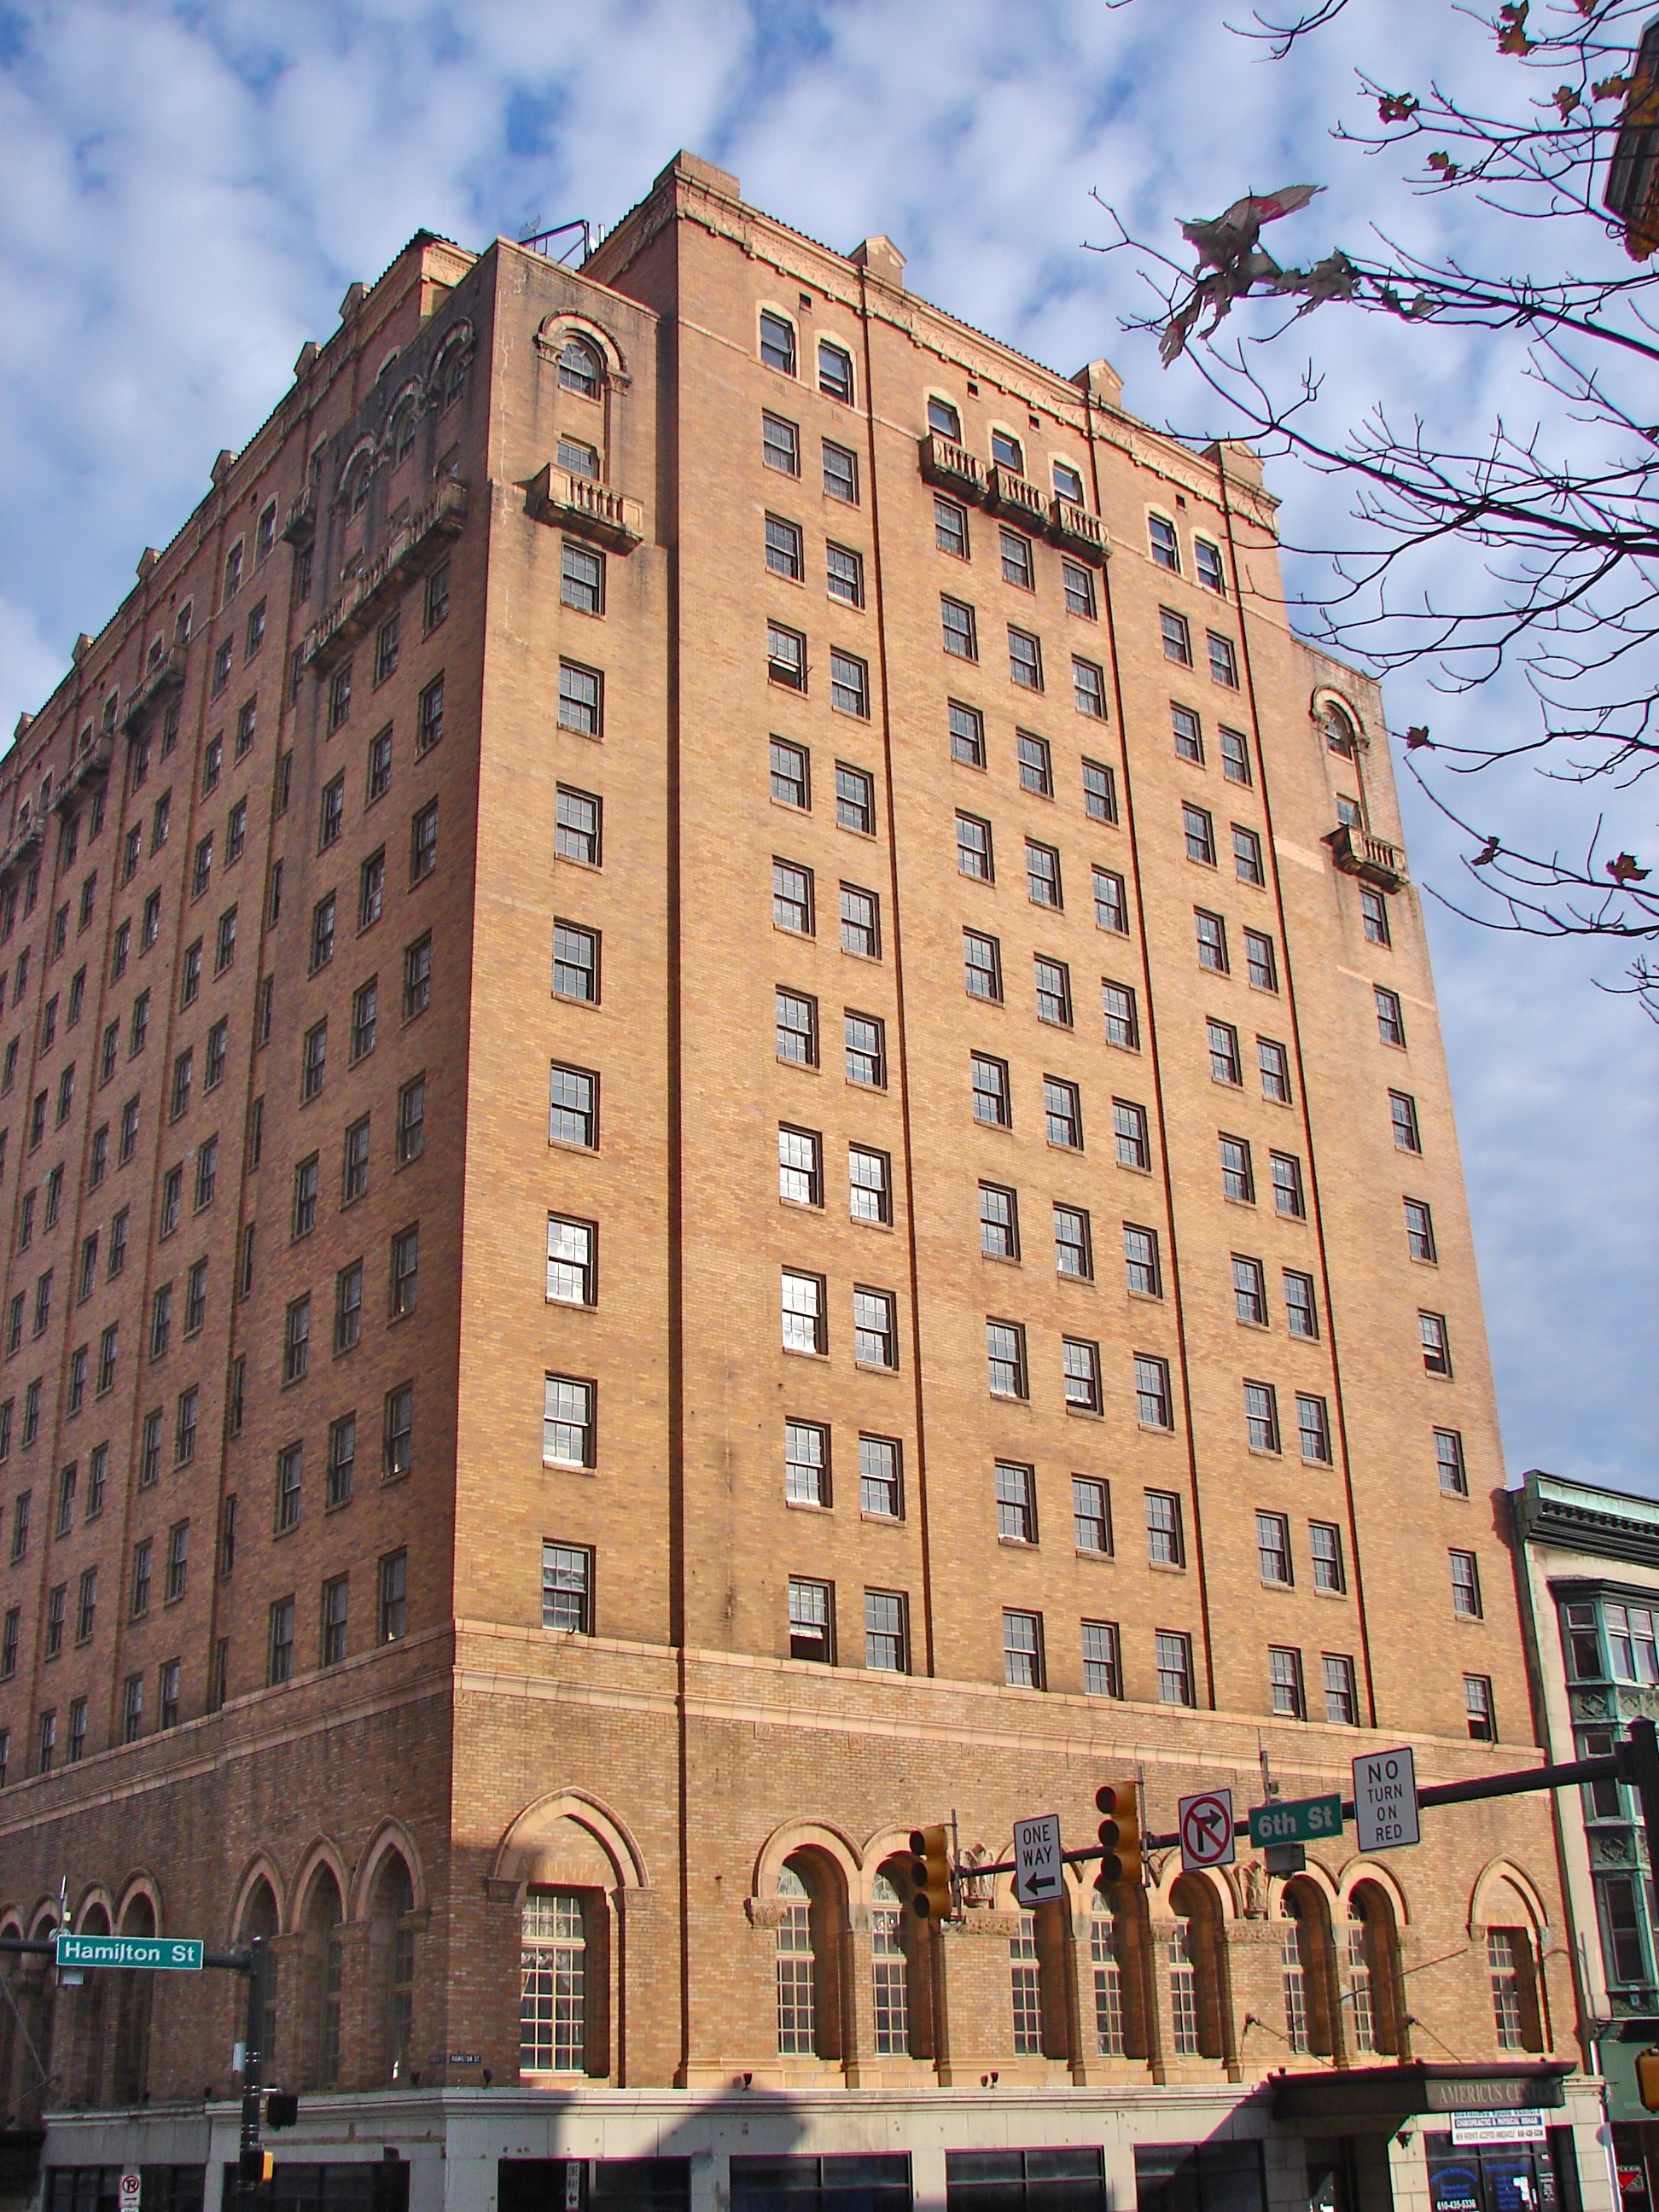
architecture, building, city, skyscraper, cityscape, downtown, tower, plaza, landmark, facade, exterior, tower block, hotel, pennsylvania, allentown, condominium, neighbourhood, urban area, residential area, human settlement, americus hotel